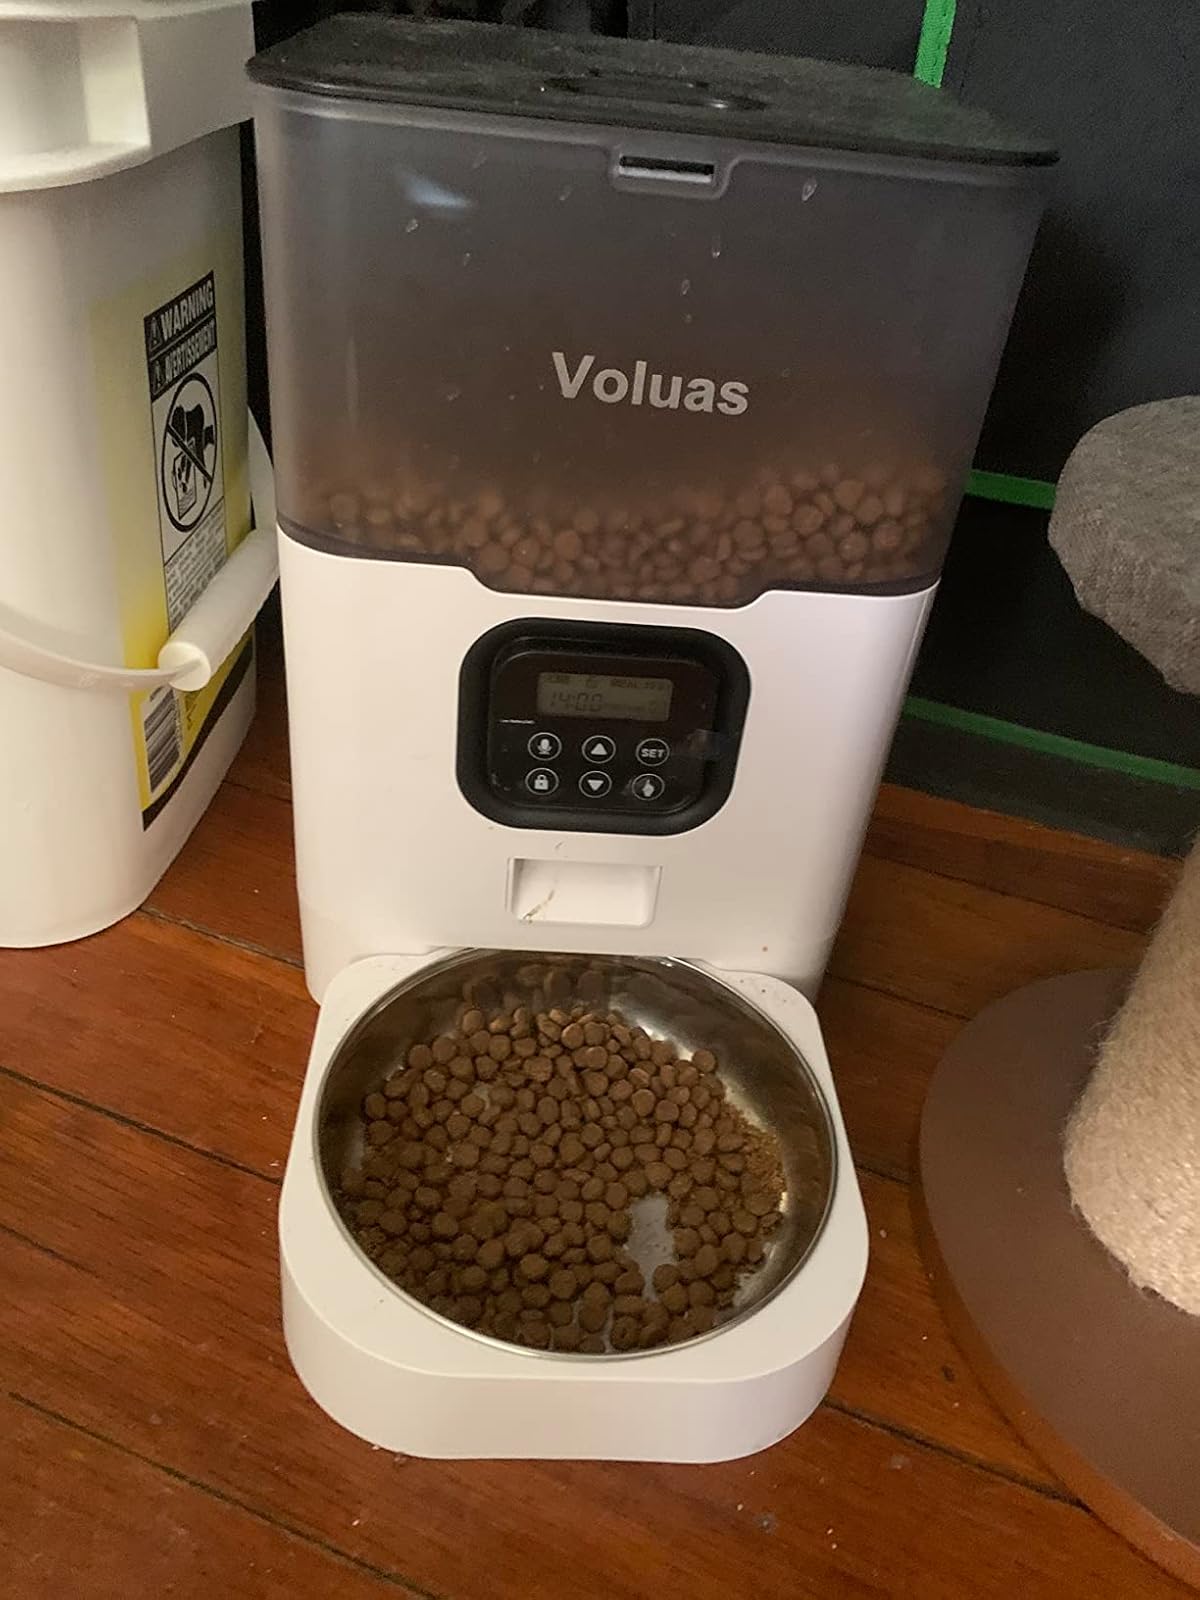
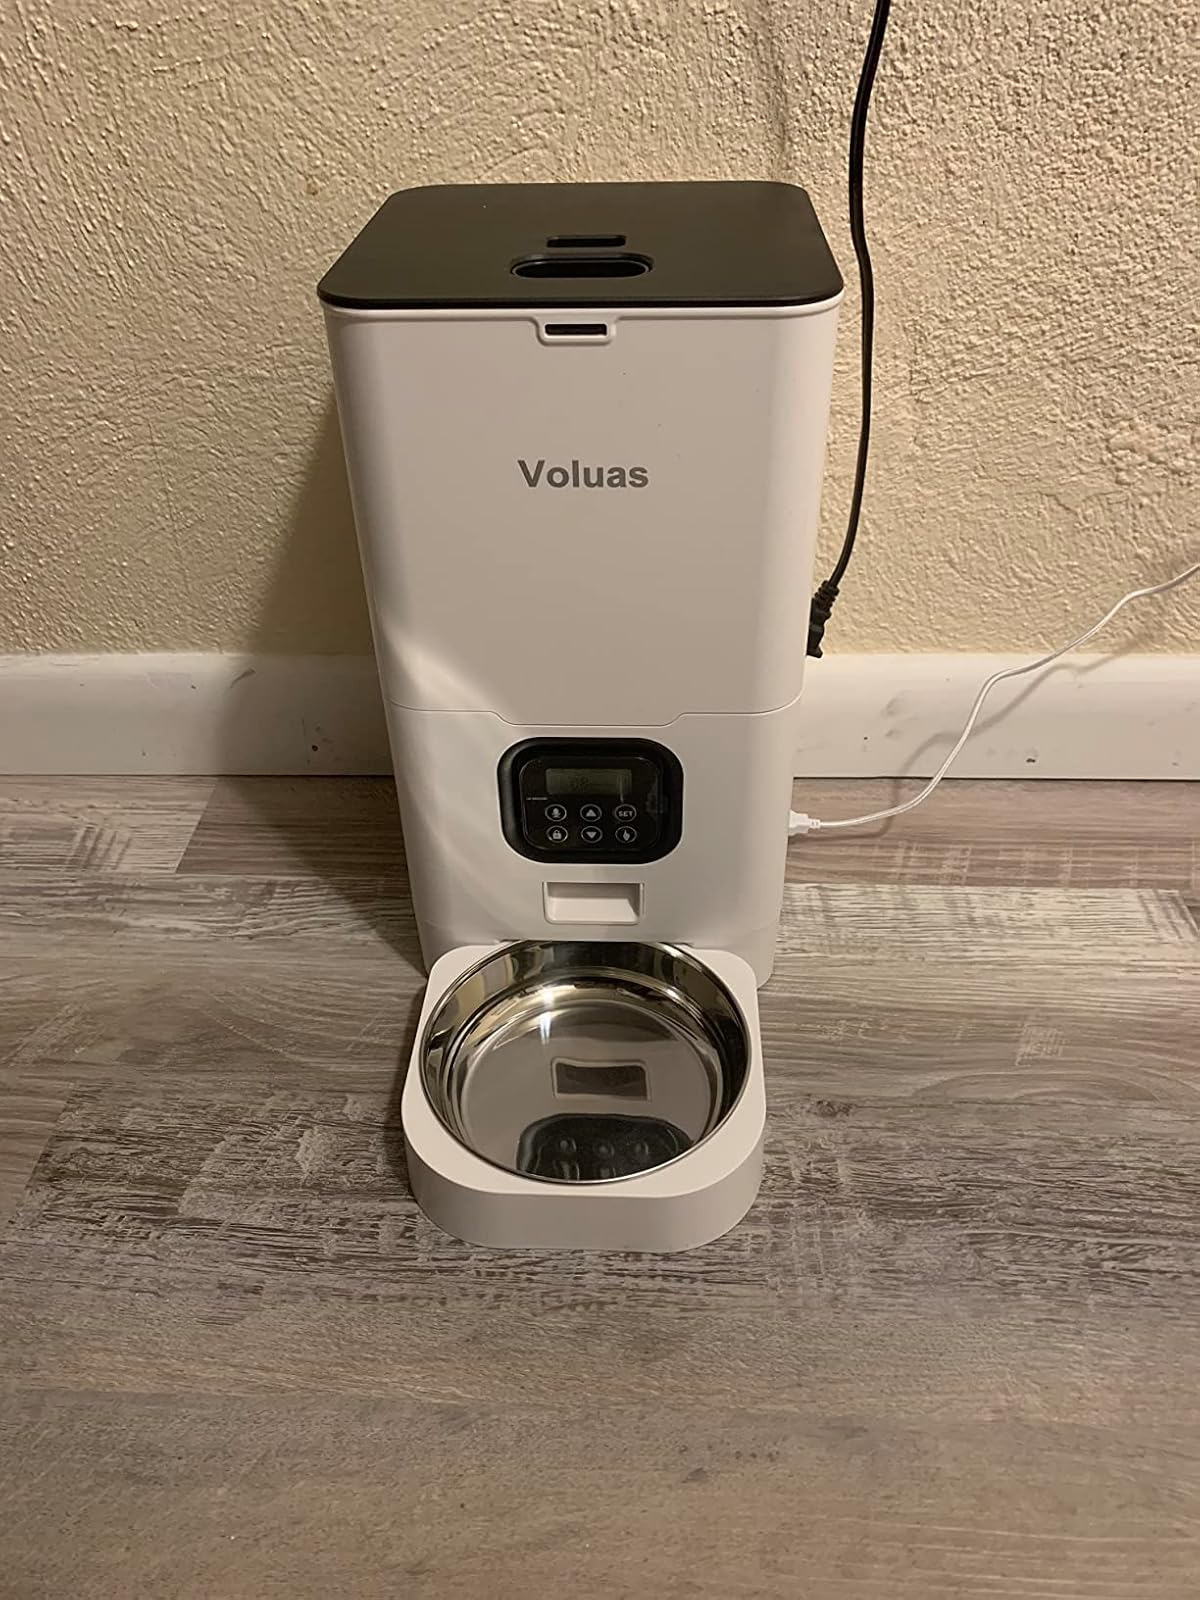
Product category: items_feeder
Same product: no